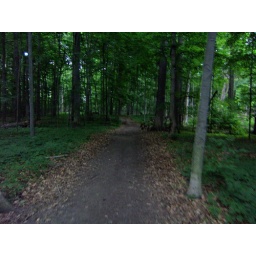
from bike path - bird species also located in picture